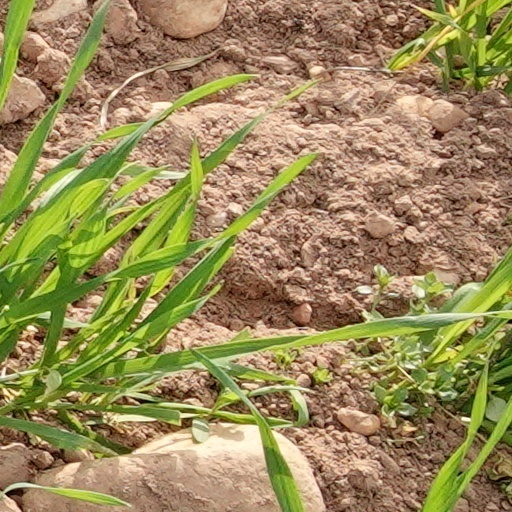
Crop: wheat